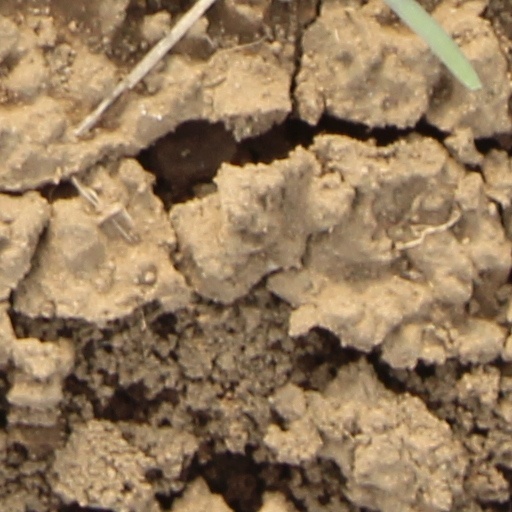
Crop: wheat